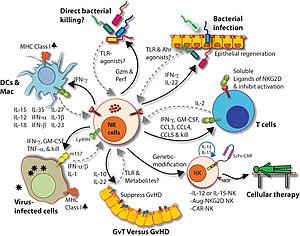
Rôle des cellules tueuses naturelles dans la santé et la maladie.
L'existence de lymphocytes cytotoxiques naturels ou lymphocytes NK aussi appelés cellules tueuses naturelles ayant des propriétés anti-tumorales intrinsèques et innées a été découverte lors d'expérience avec des lymphocytes T. Comme leur nom l'indique, les cellules NK sont constitutivement cytotoxiques et, contrairement aux cellules T cytotoxiques, ne nécessitent pas d'exposition préalable à l'antigène pour médier leurs effets anti-tumoraux. L'activité des cellules NK a d'abord été observée dans les cellules mononucléaires du sang périphérique humain; cependant, ces gros lymphocytes granuleux résident dans plusieurs tissus lymphoïdes et non lymphoïdes, notamment la moelle osseuse, les ganglions lymphatiques, la peau, l'intestin, les amygdales, le foie et les poumons.